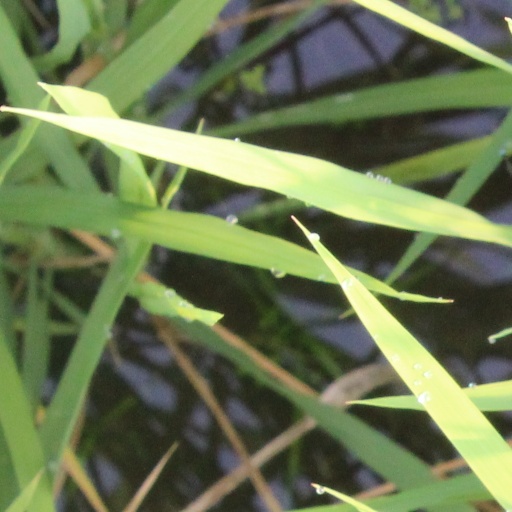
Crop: rice